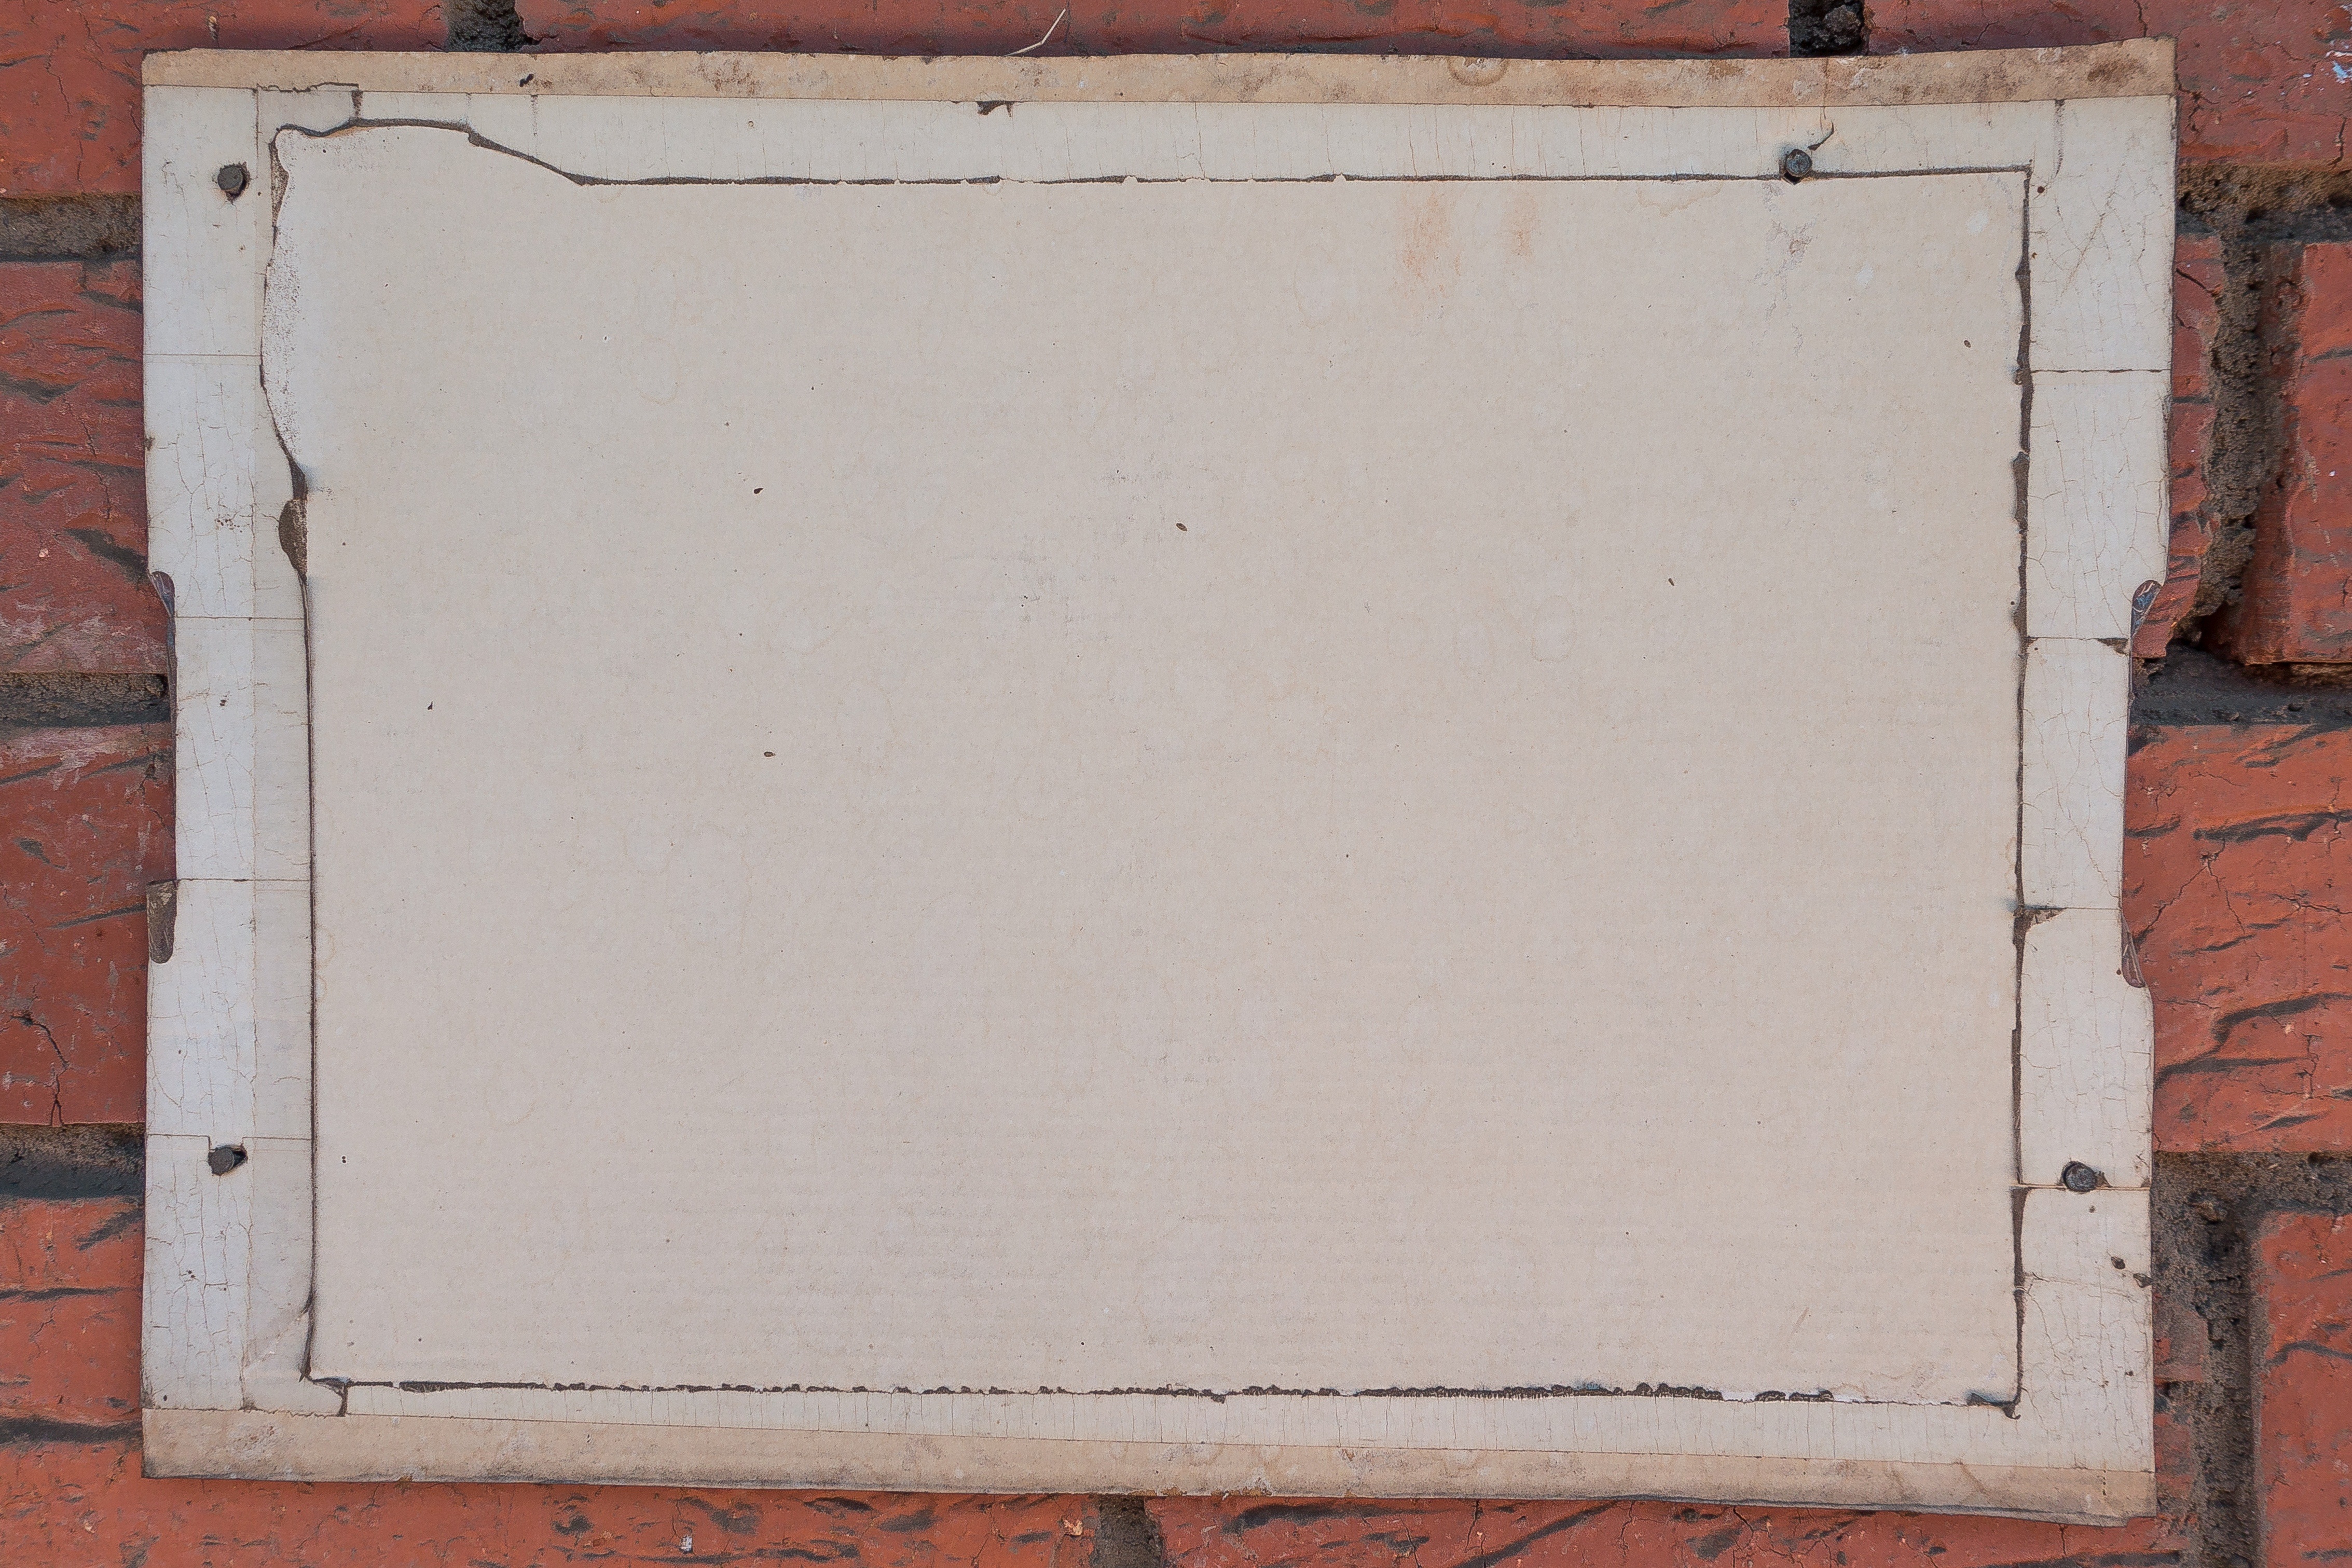
wood, texture, window, wall, frame, facade, brick, material, art, background, picture frame, notice